Champion the Wonder Horse

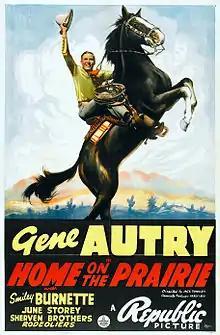
Original Champion shown on the "Home on the Prairie" poster, 1939.

Champion the Wonder Horse was the on-screen companion of singing cowboy Gene Autry in 79 films between 1935 and 1952, and 91 television episodes of "The Gene Autry Show" between 1950 and 1955. In addition, Champion starred in 26 episodes of his own television series "The Adventures of Champion" in 1955 and 1956. Throughout these years, Autry used three horses to portray "Champion": the original Champion who appeared in Autry films from 1935 to 1942, Champion Jr. who appeared in Autry films from 1946 to 1950, and Television Champion, who appeared in Autry's films from 1950 to 1953, and in the television series during the 1950s. Several other "Champion" horses were used as stunt doubles and for personal appearances throughout the years.